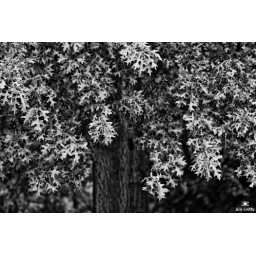
Oak Tree in black and white at Conkle's Hollow State Nature Preserve by Jim Crotty